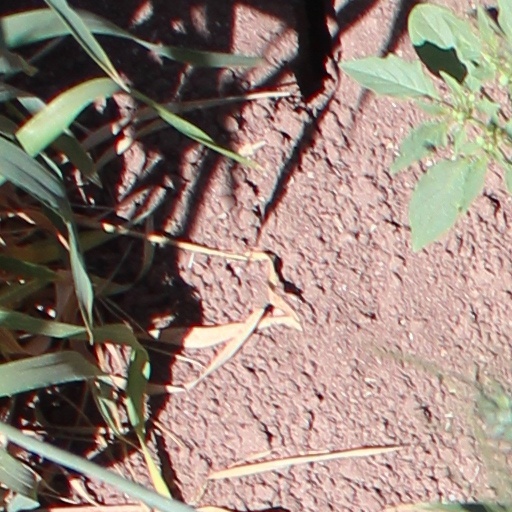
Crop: wheat